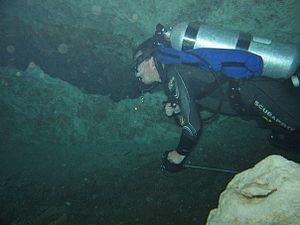
Un fil d'Ariane est, en plongée souterraine ou en plongée sur épave, le filin que le plongeur tire derrière lui afin de pouvoir retrouver la sortie au retour, surtout si la visibilité est médiocre ou nulle.